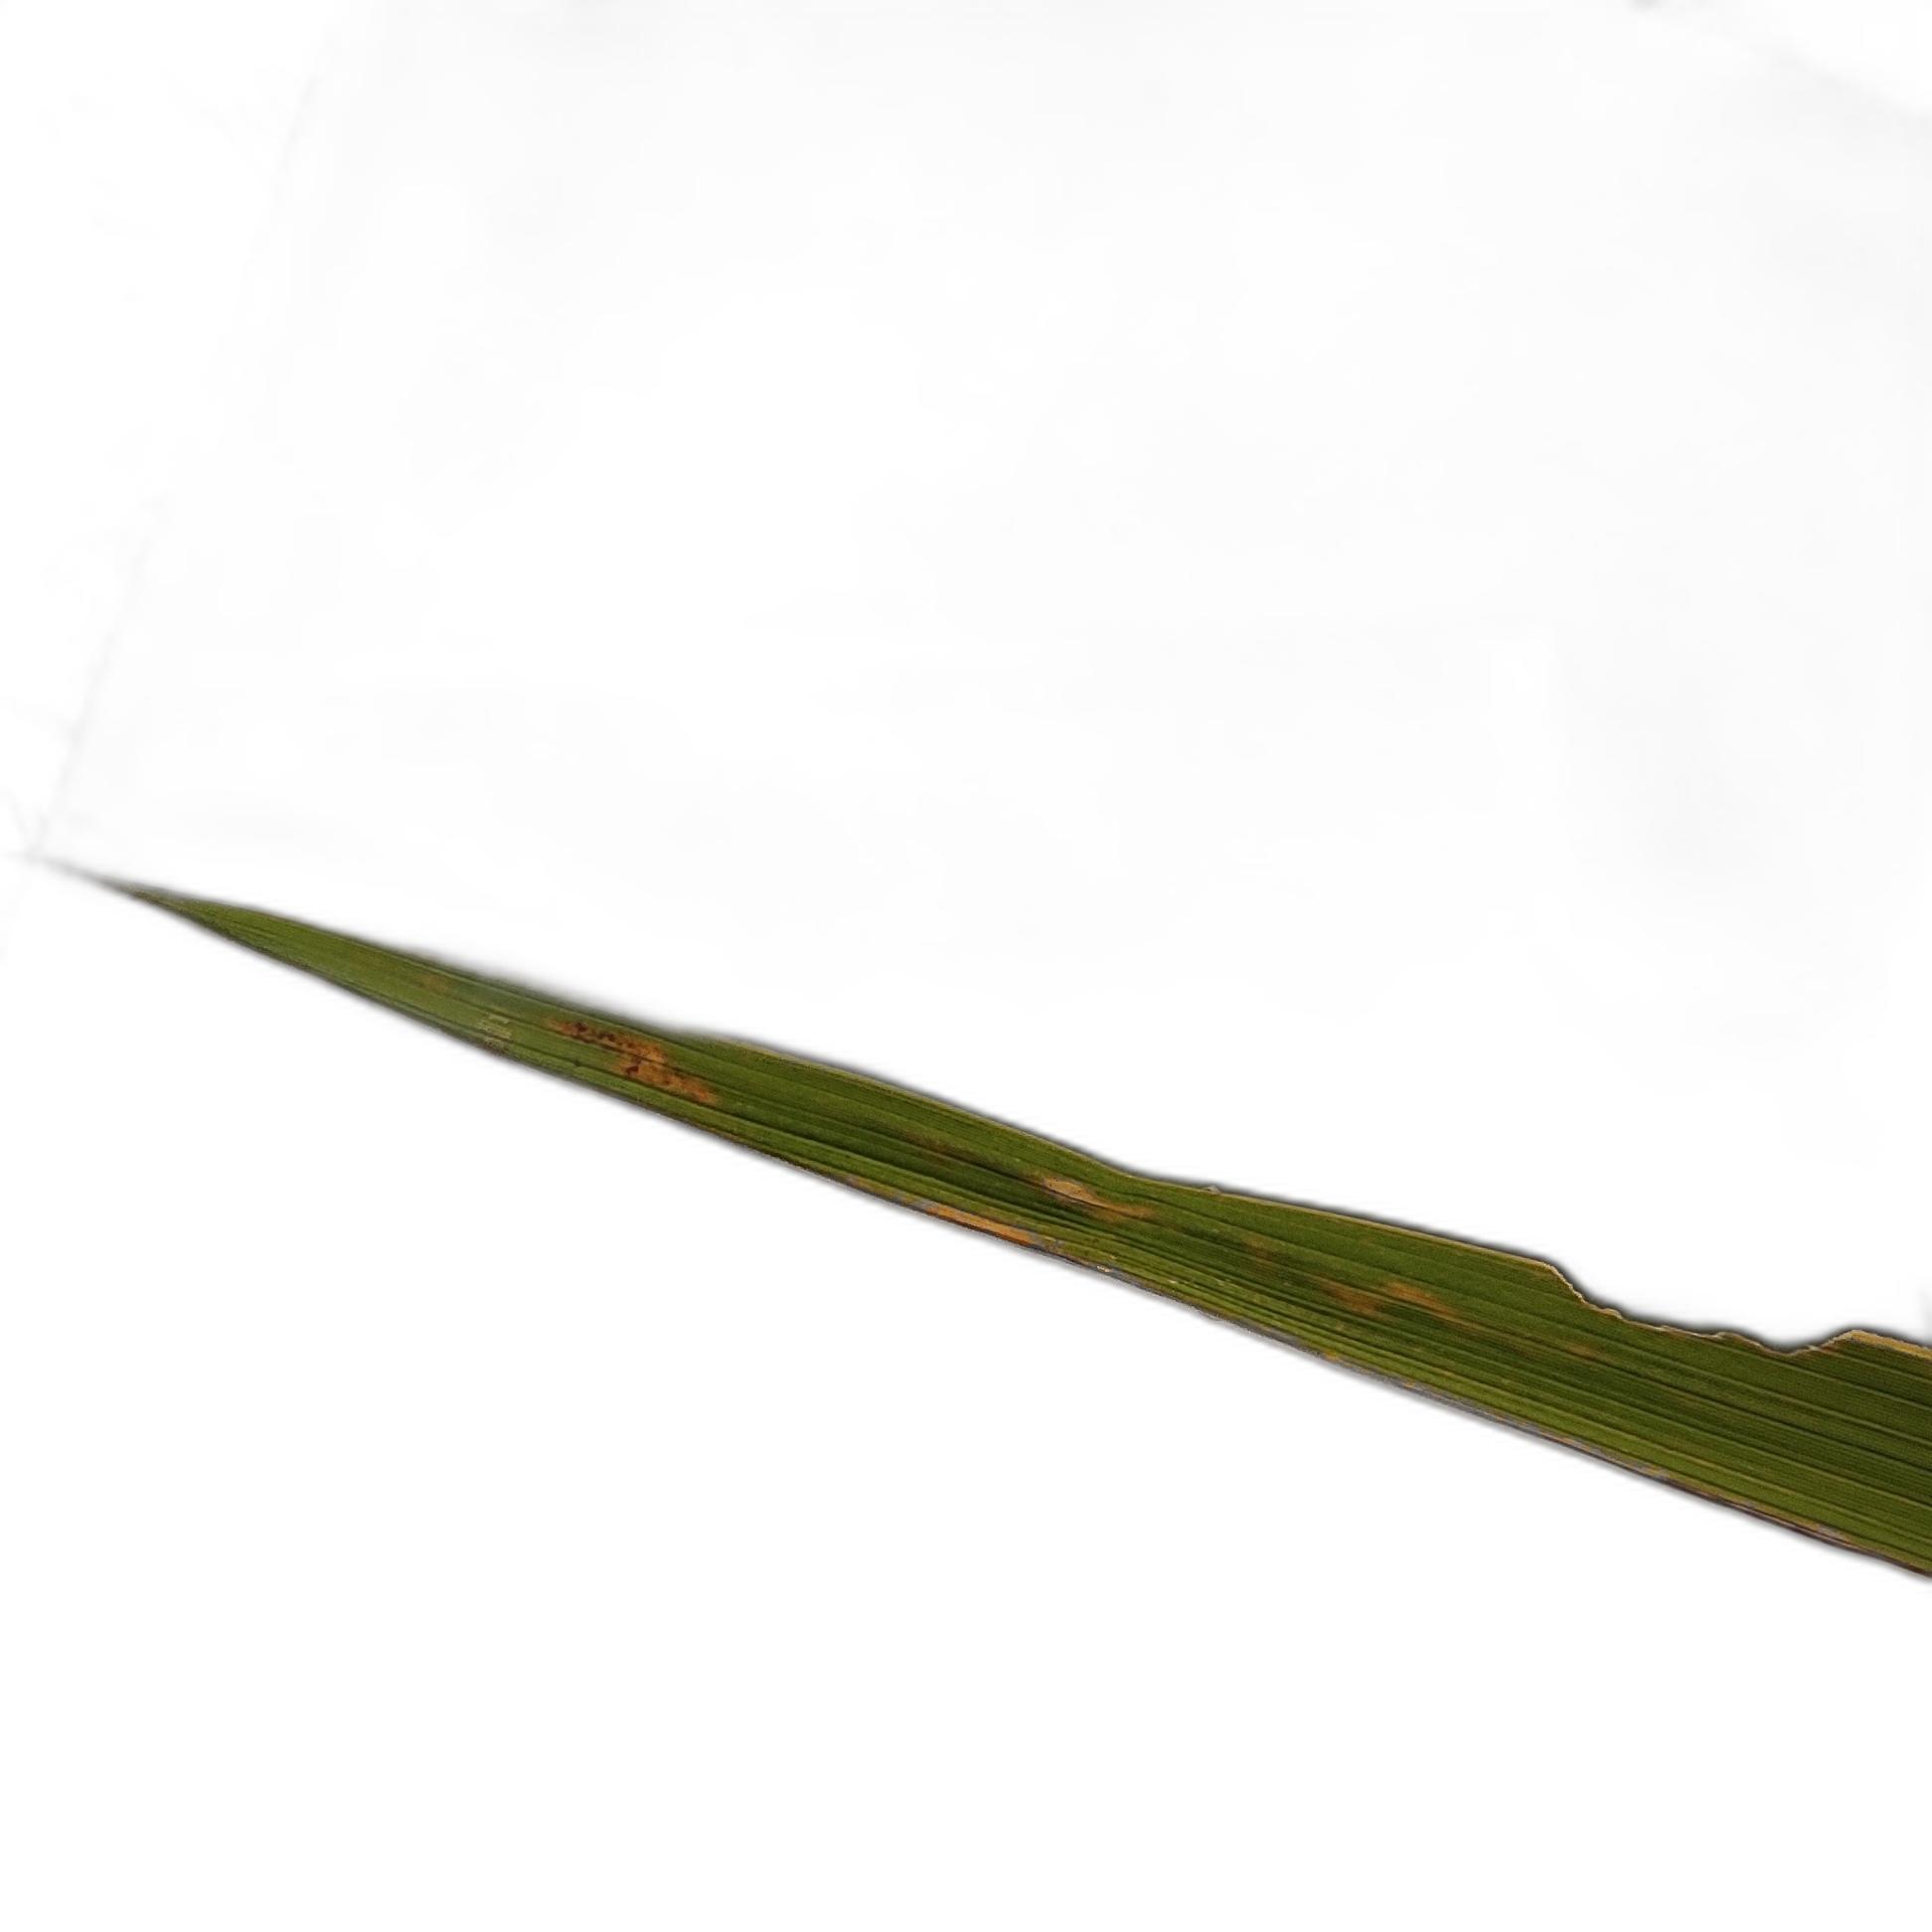
Label: Insect